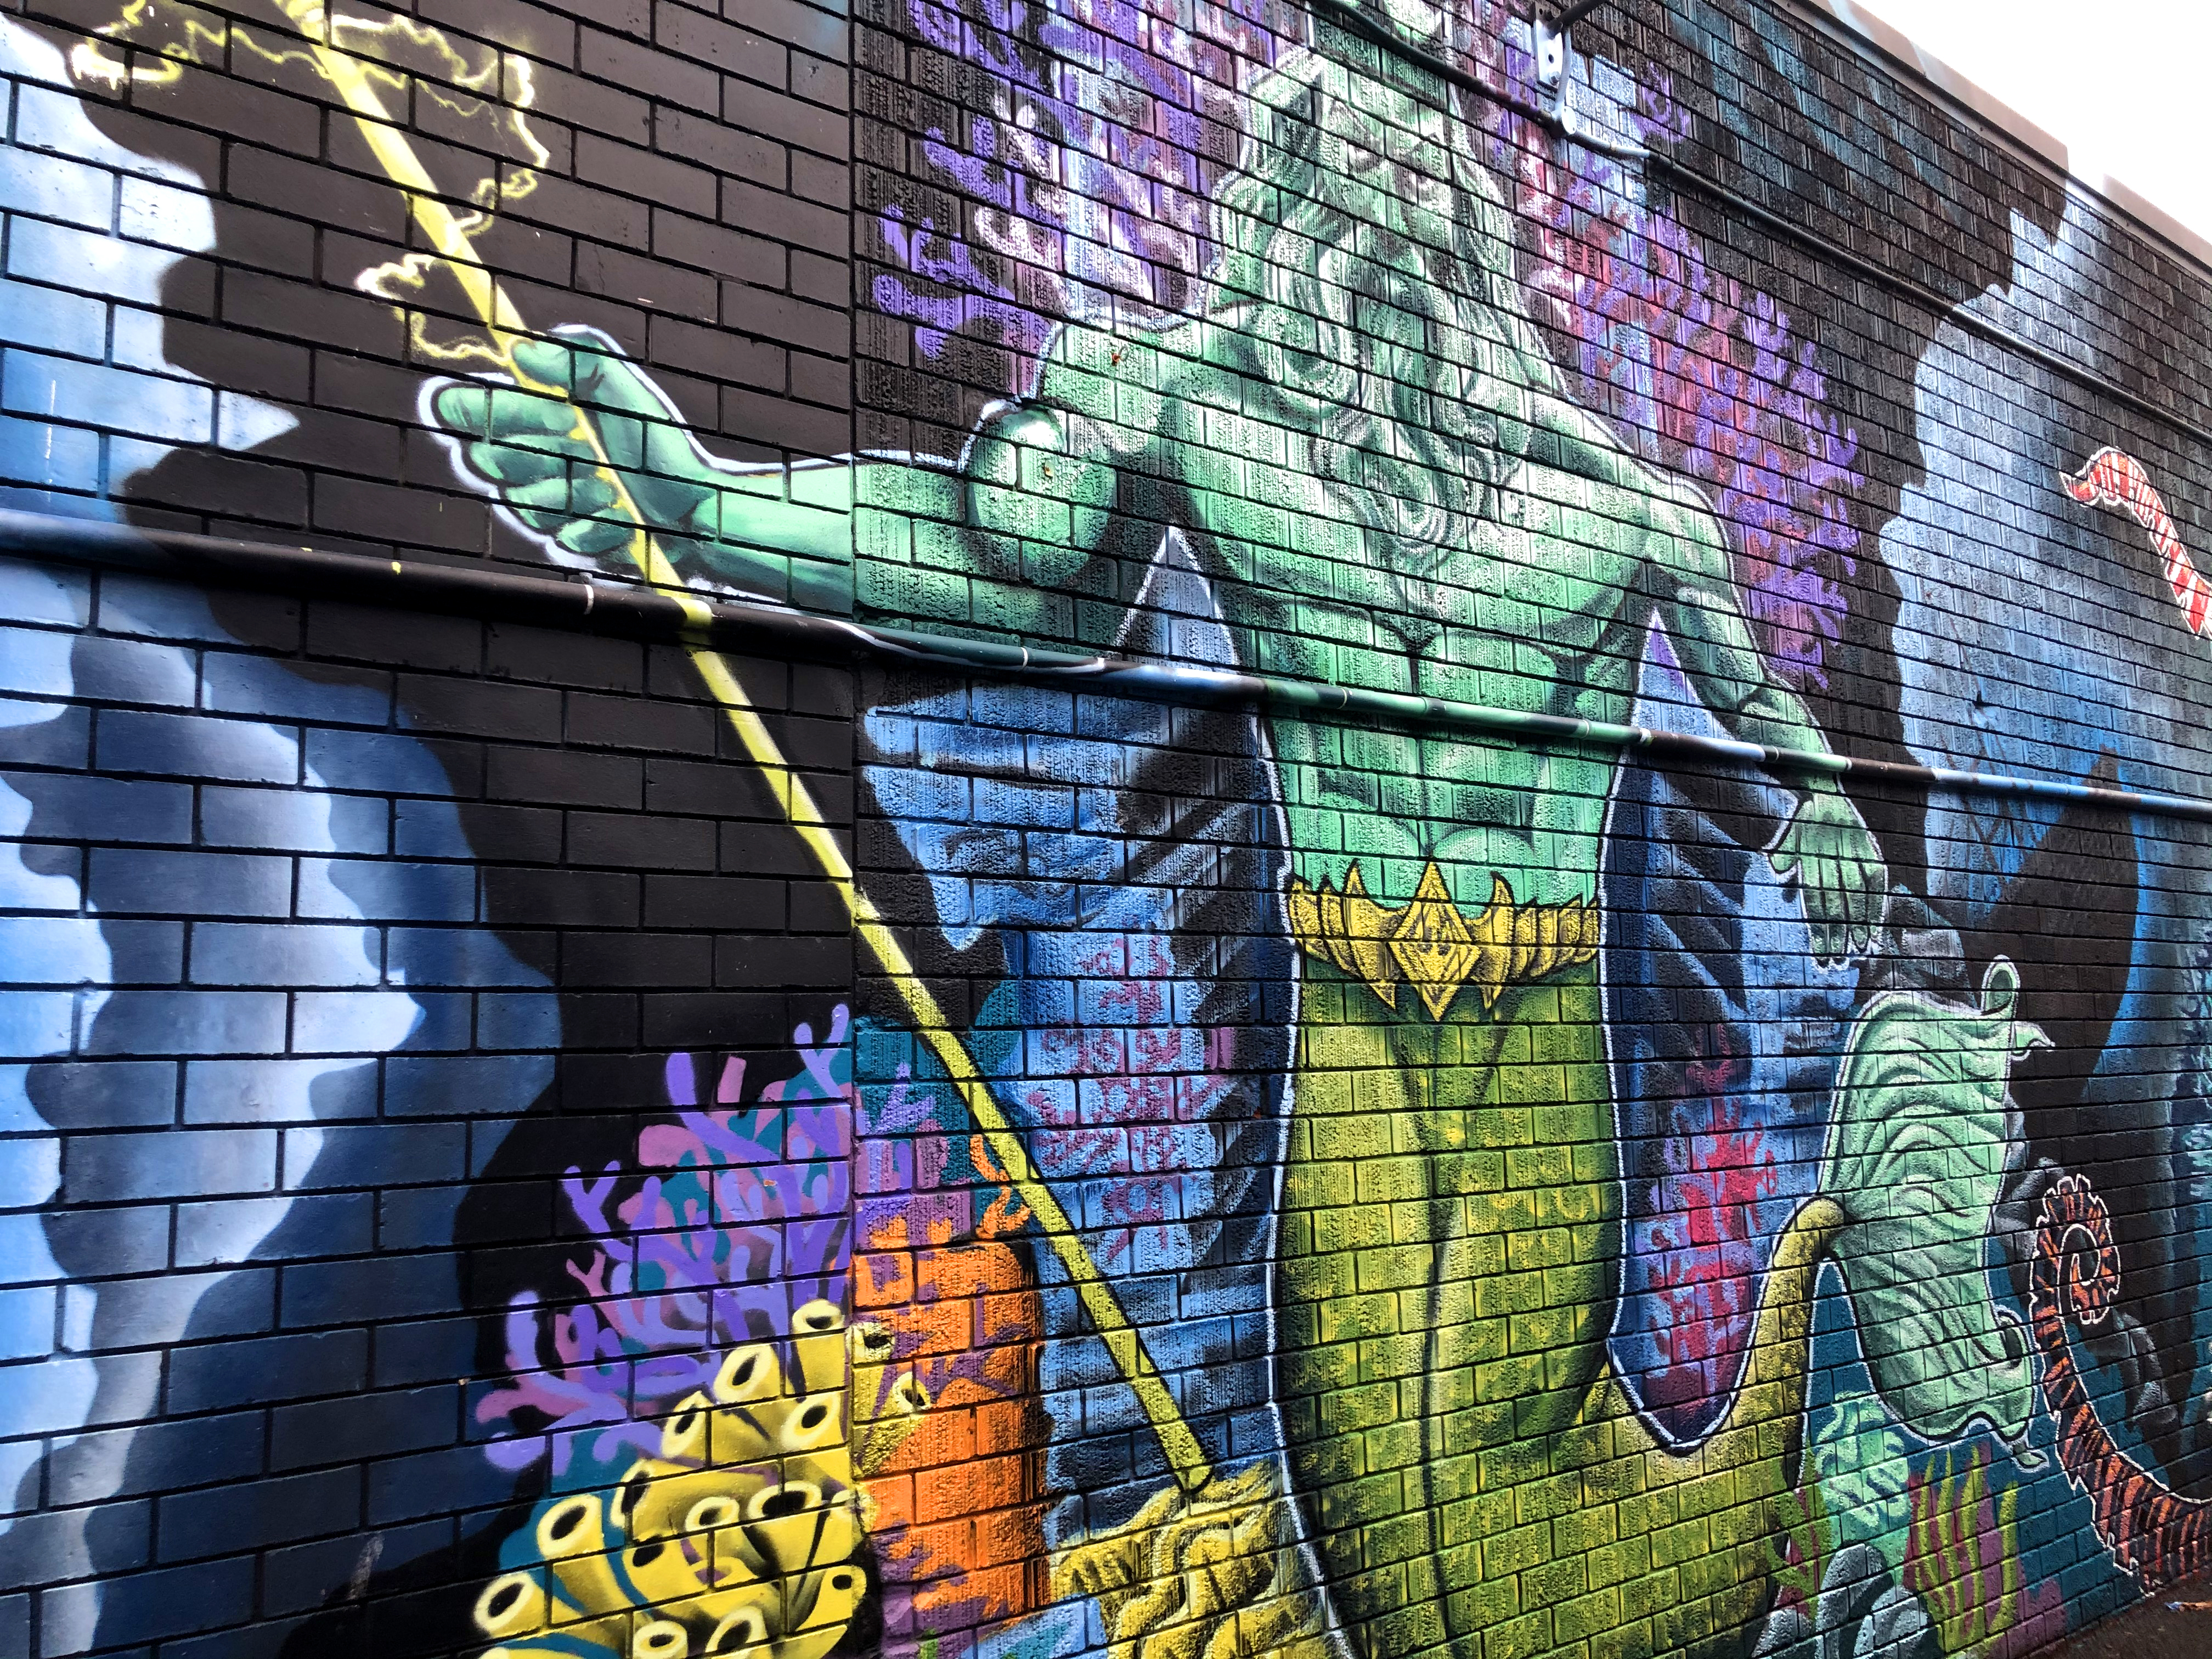
art, graffiti, painting, cool, wall, color, brick, street art, urban art, urban, artistic, grunge, colorful, illustration, design, arts, mural, spray paint, psychedelic art, paint, material, brickwork, road, street, texture, city, youth, symbol, spray, modern, concrete, artwork, creativity, culture, wall art, graffiti art, vandal, urban area, man, face, beard, cap, laughing, smile, thor, neptun, poseidon, surfer, god, azure, purple, font, neighbourhood, facade, Tints and shades, pattern, human settlement, glass, visual arts, graphics, urban design, electric blue, road surface, magenta, drawing, graphic design, tree, modern art